Obscurity (band)

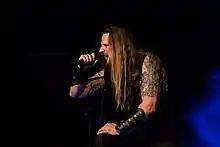
Singer Agalaz from Obscurity live at Ruhmeshalle (Wuppertal) 2016

Obscurity was formed by Agalaz (guitar), Arganar (drums), Nezrac (vocals), Dornaz (guitar) and Ziu (bass) in 1997. The five founding members had already known each other for years before deciding to make their own contribution to metal.